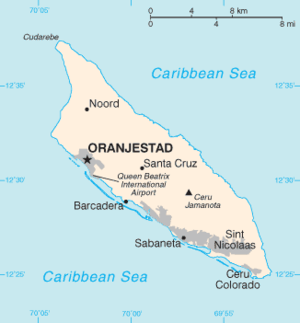
Aruba
Kort over Aruba
Kort over Aruba
Aruba er en ø i det sydlige Caribien og et af de fire konstituerende lande, der udgør Kongeriget Nederlandene. Indbyggerne i Aruba er derfor også nederlandske statsborgere.